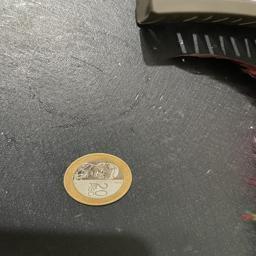
Label: 20_New_Front